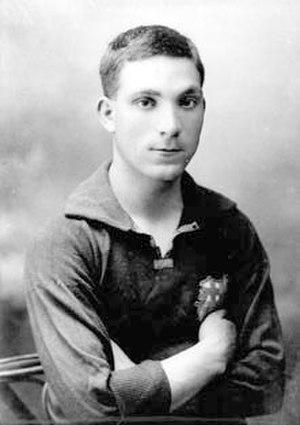
Gabriel Bau, né le 15 août 1892 à Barcelone et mort le 7 octobre 1944 dans la même ville, est un footballeur espagnol qui jouait au poste d'attaquant.